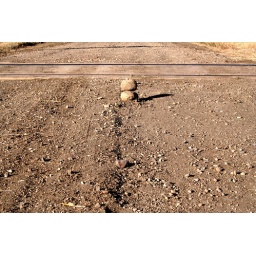
Near the same railroad crossing. Same stones in the same configuration but with more context.